Describe the emotion expressed in this image:  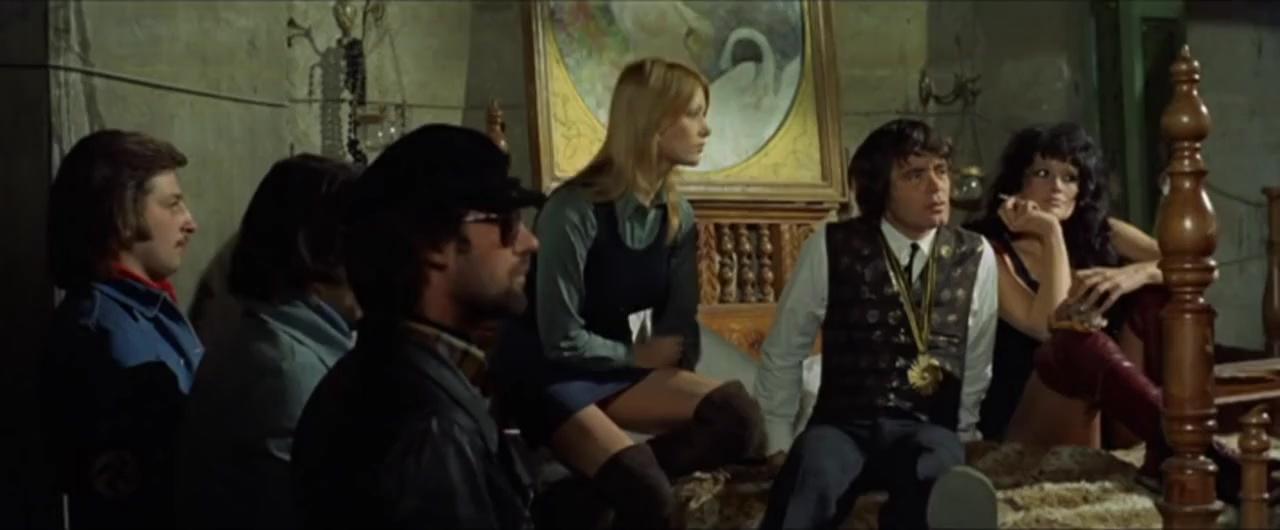
This person displays Suffering, valence and arousal with low intensity.